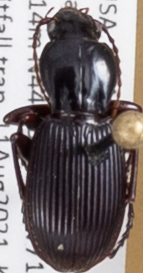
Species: Pterostichus tristis
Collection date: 2021-08-11
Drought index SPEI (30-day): -0.064
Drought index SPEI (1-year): -1.01
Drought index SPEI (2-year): -0.492